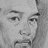
Emotion: neutral